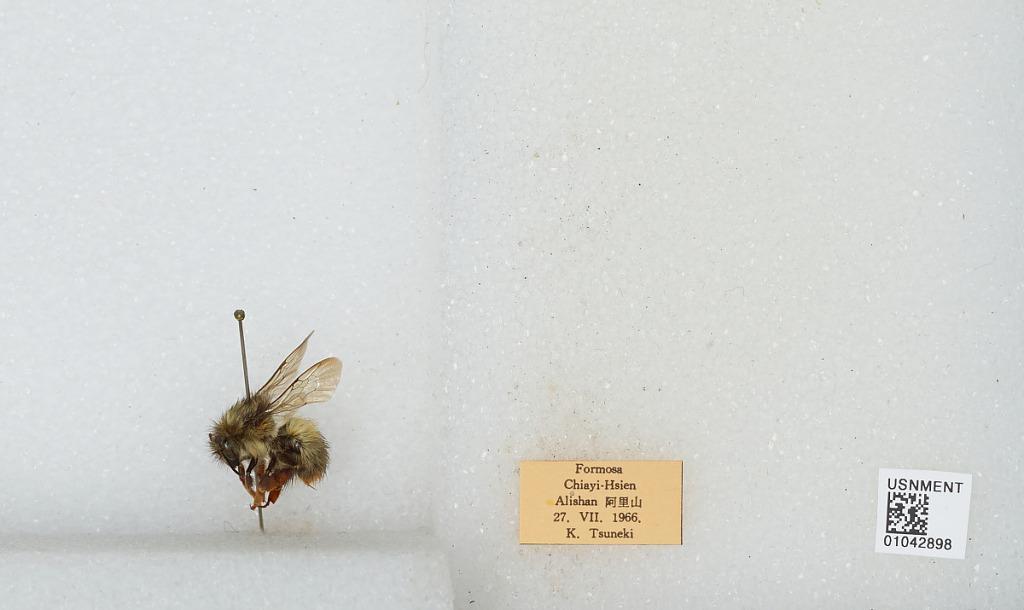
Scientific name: Bombus sp.
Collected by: K. Tsuneki
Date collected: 1966-7-27
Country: Taiwan
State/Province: Taiwan
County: Chiayi
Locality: Alishan